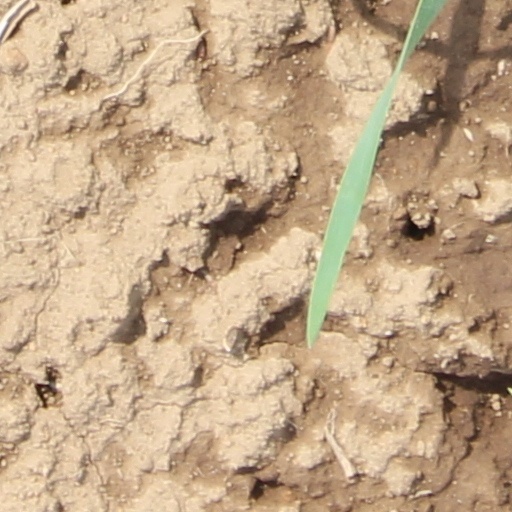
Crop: wheat